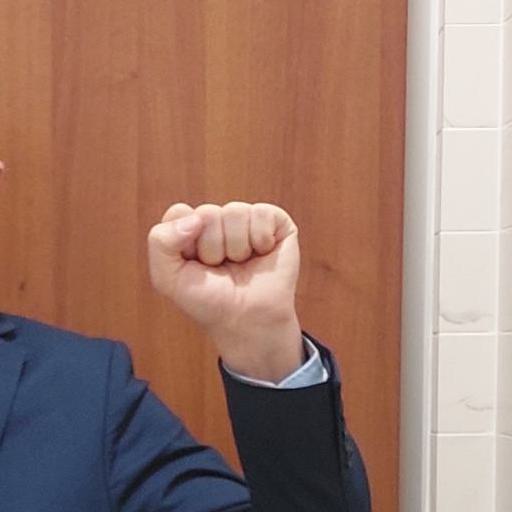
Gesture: fist